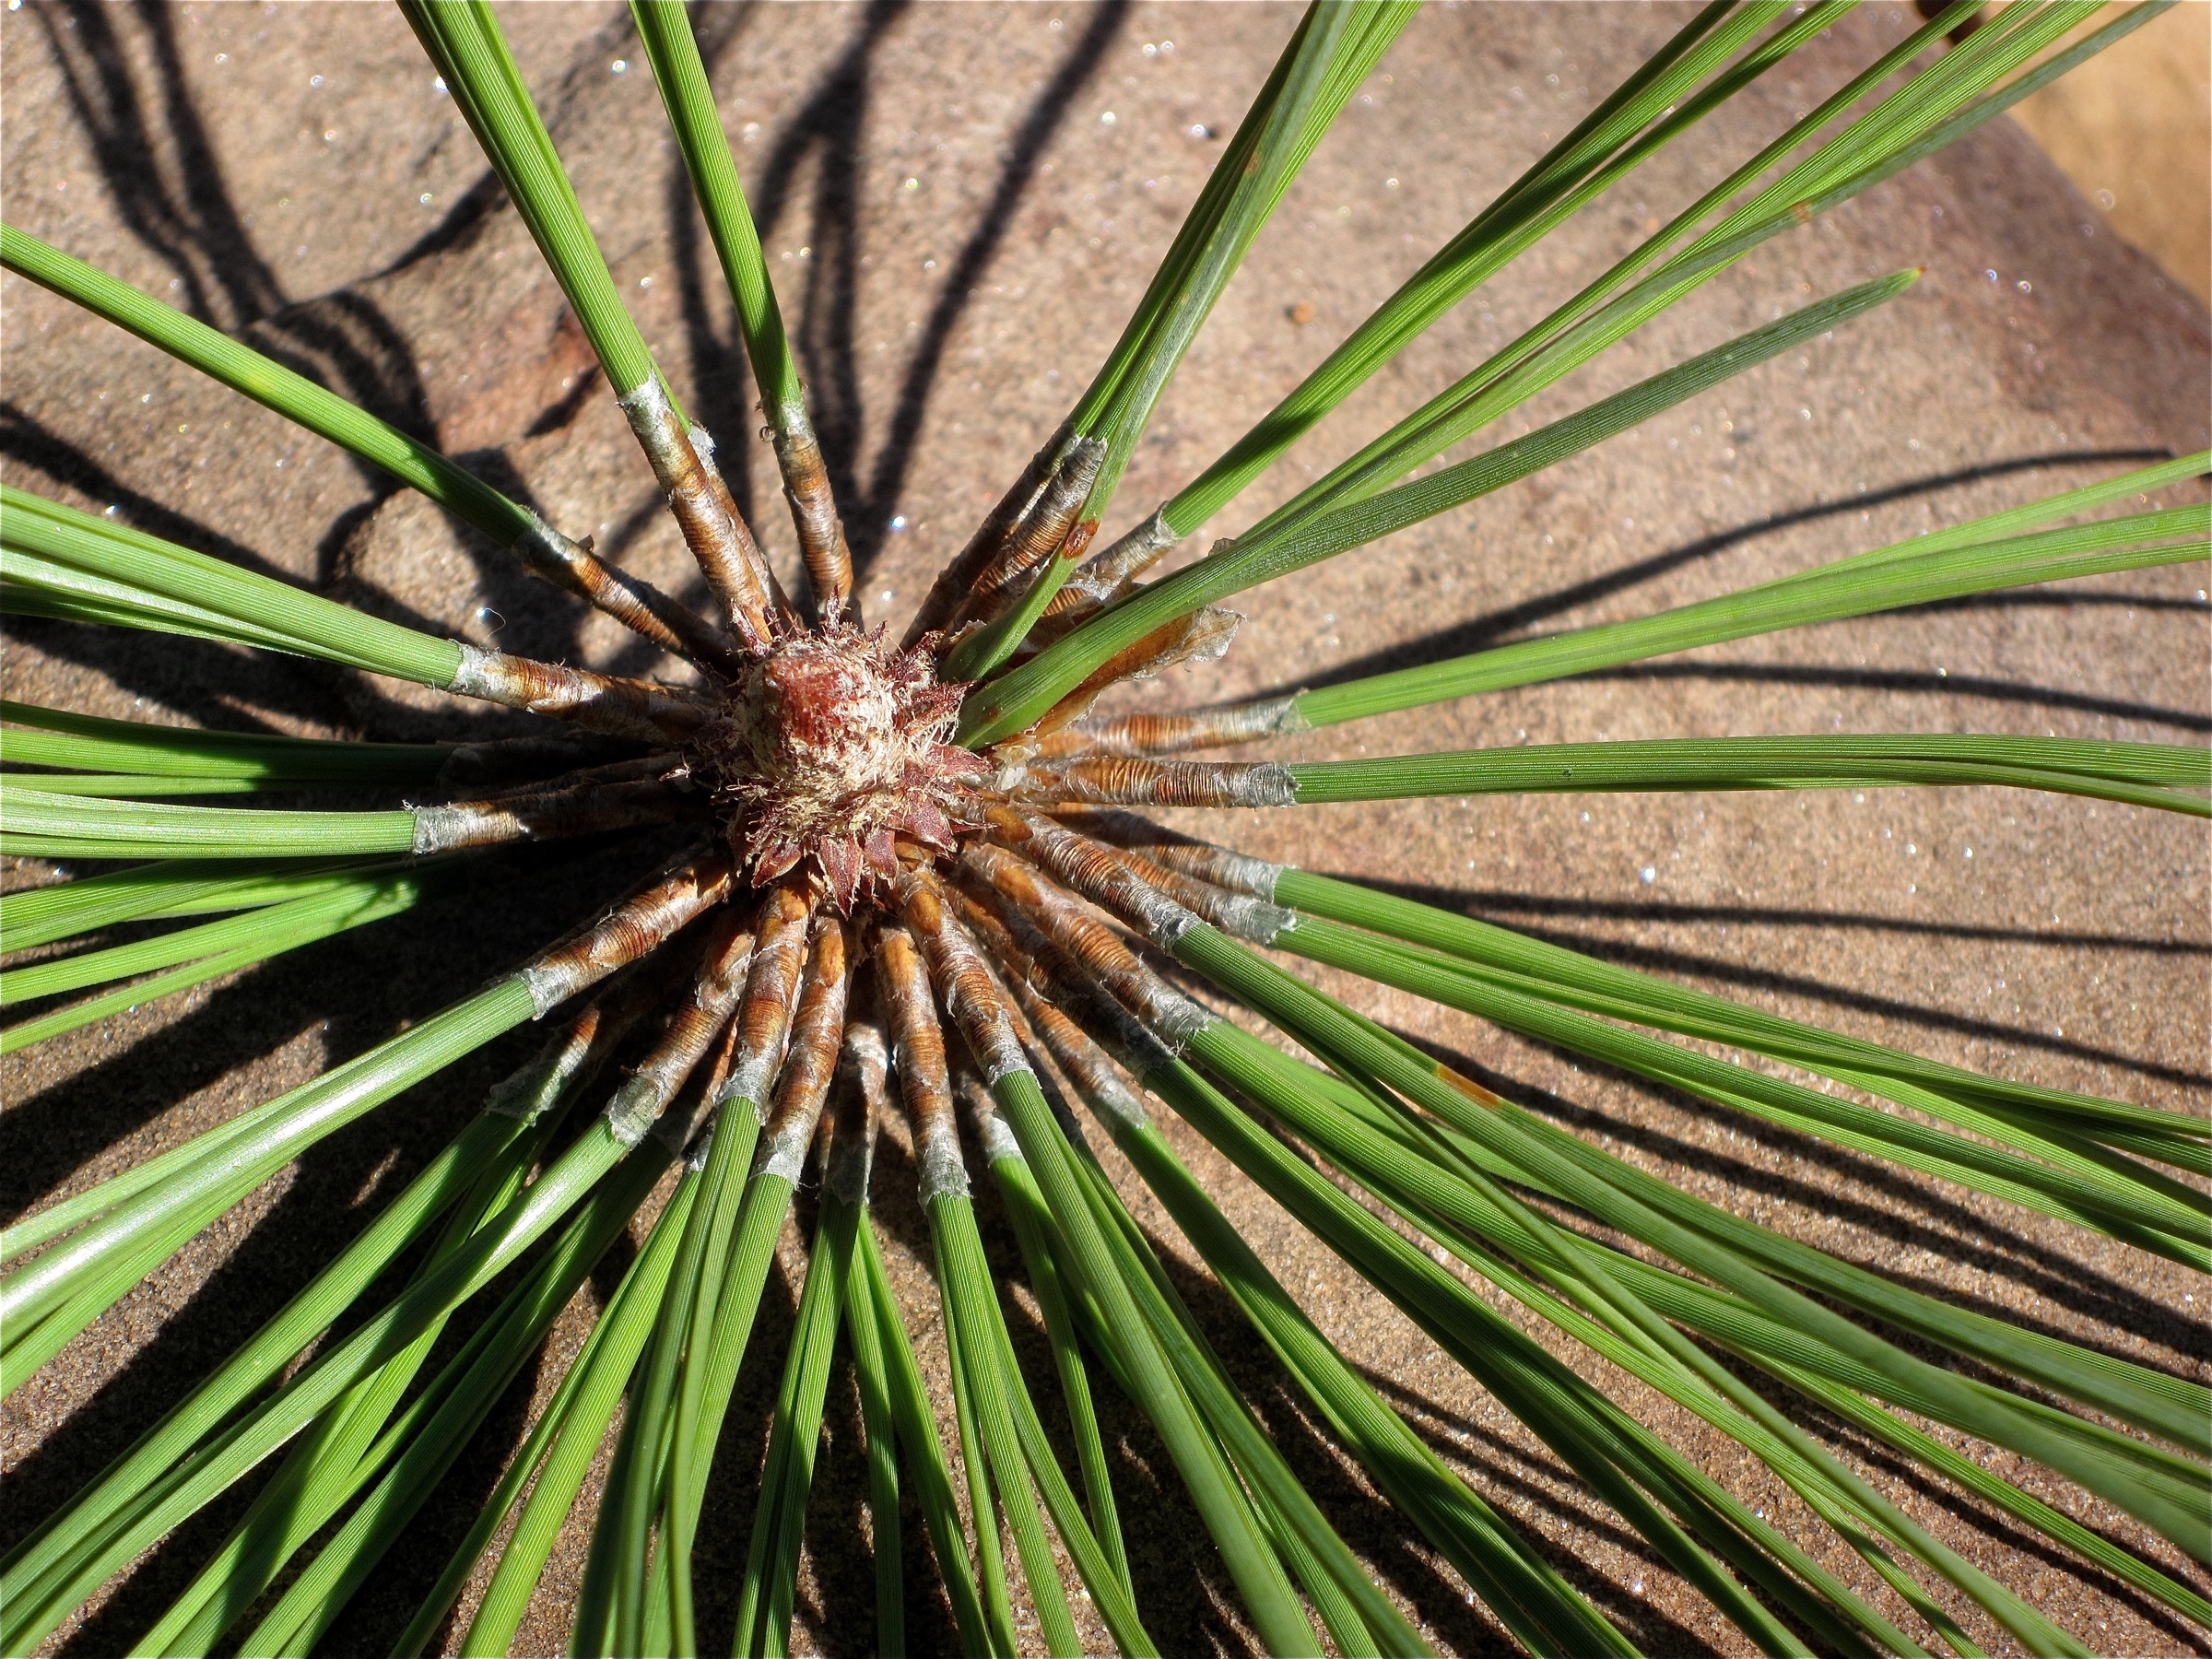
tree, grass, branch, plant, leaf, flower, green, produce, botany, flora, twig, macro photography, flowering plant, grass family, plant stem, woody plant, land plant, arecales, palm family